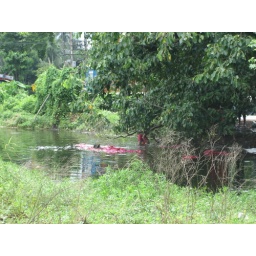
Using the river to wash clothes by swimming and cleaning at the same time.